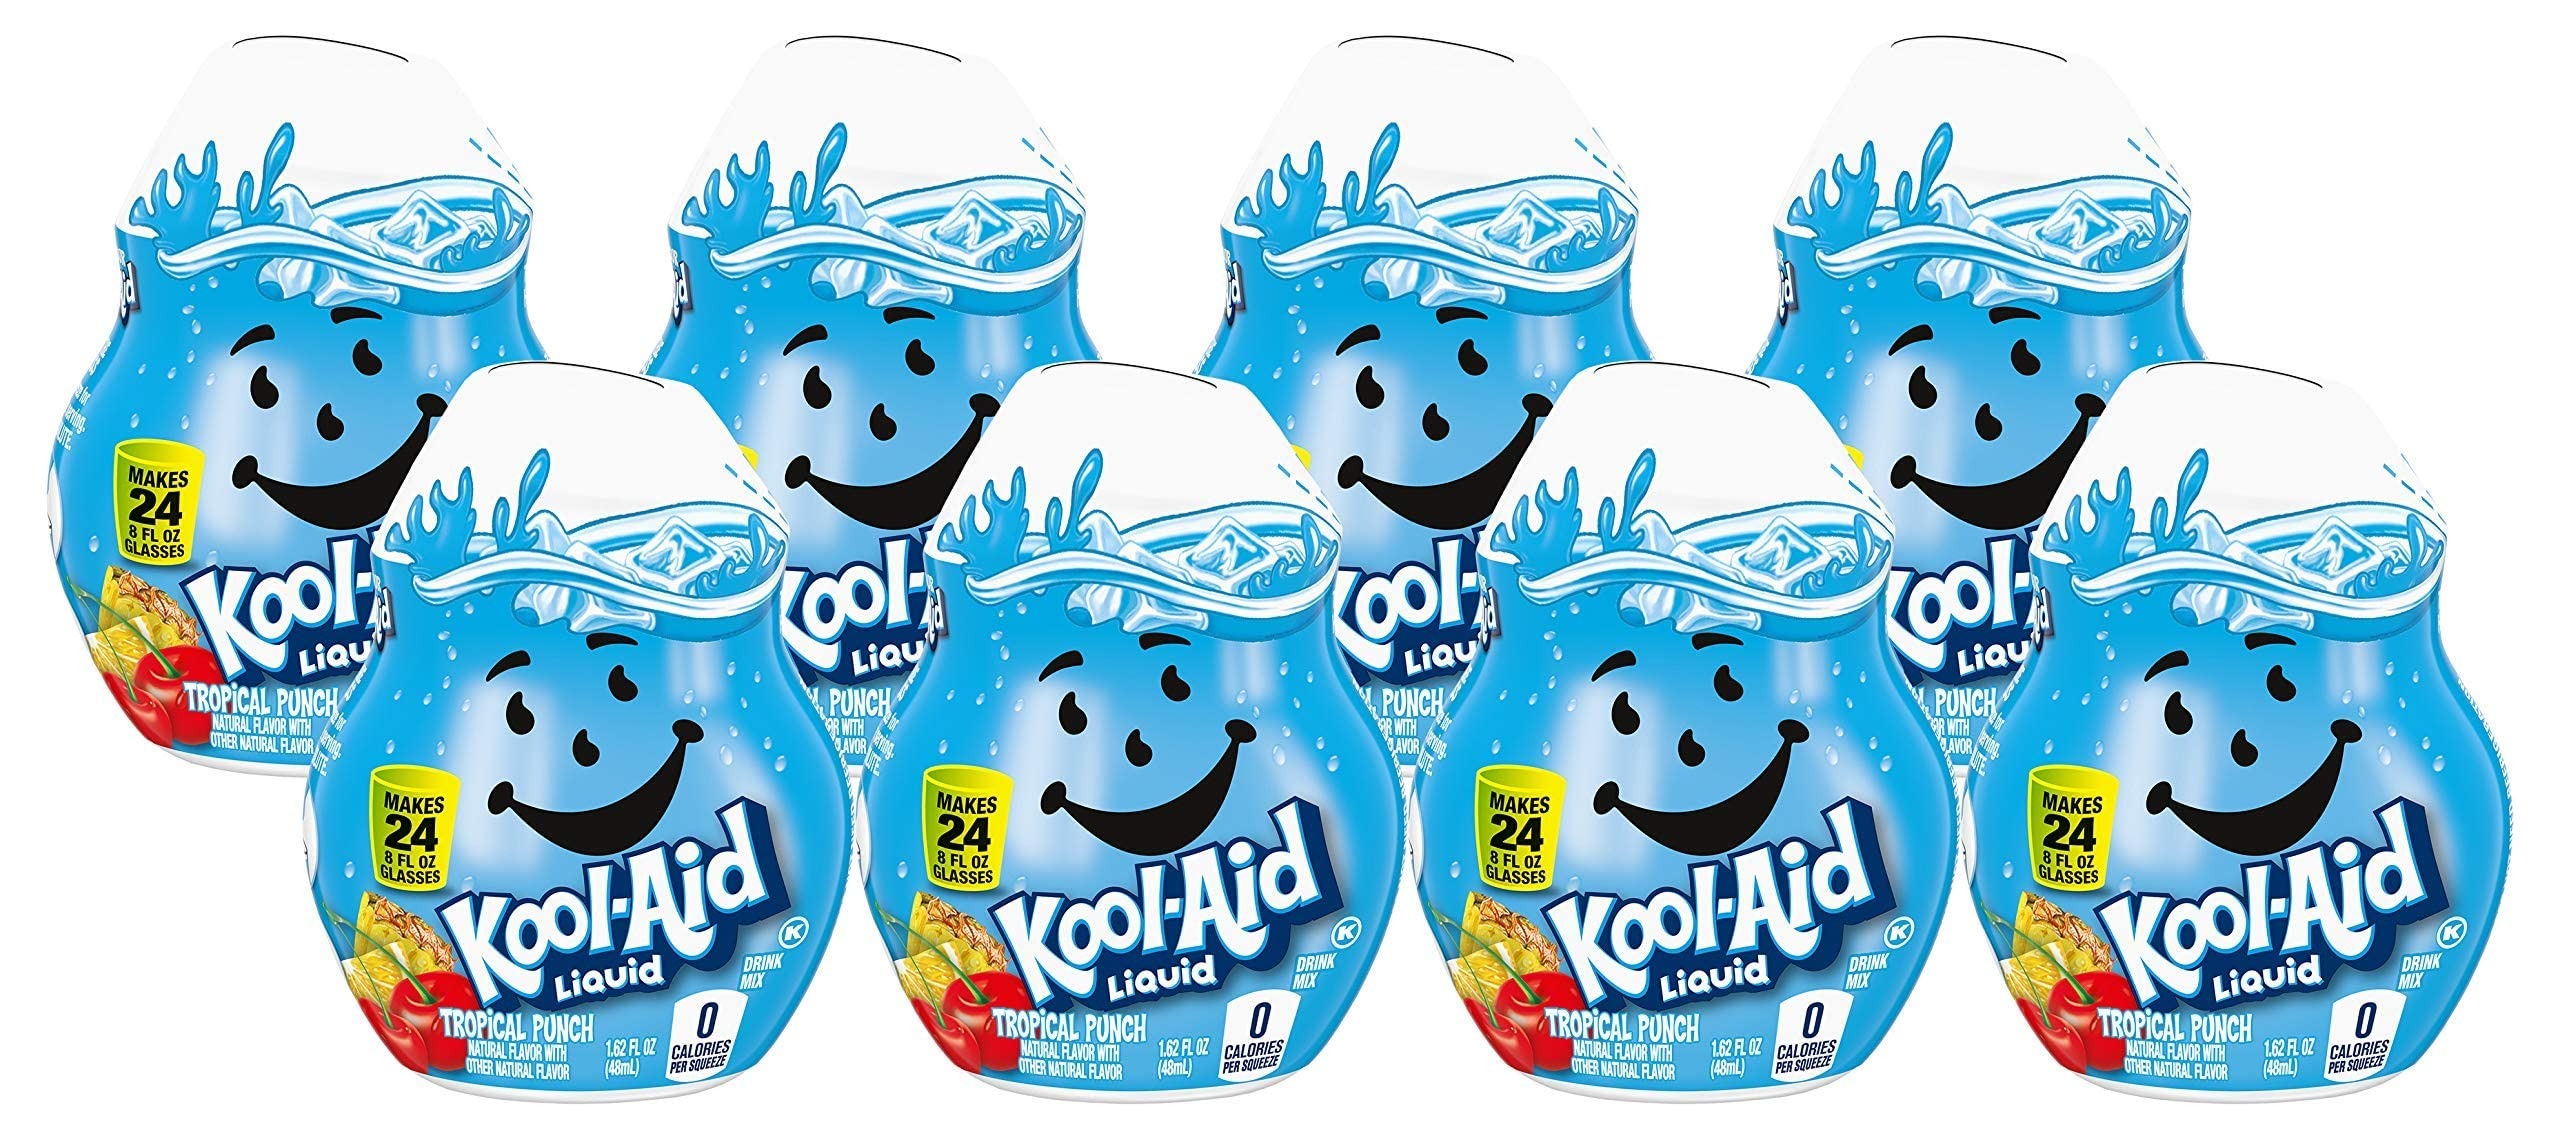
Item Name: Kool-Aid Tropical Punch Liquid Drink Mix, Caffeine Free, 1.62 FL OZ Bottle (Pack of 8)
Bullet Point 1: Kool Aid Tropical Punch Liquid Drink Mix is a delicious way to hydrate
Bullet Point 2: Sugar free liquid drink mix makes it easy to prepare a tasty tropical punch fruit drink anywhere
Bullet Point 3: Bursting with refreshingly sweet tropical punch flavor
Bullet Point 4: Contains zero sugar and zero calories
Bullet Point 5: Squeeze liquid drink mix into a glass of water, or add it to a bottle of water to take on the go
Product Description: Kool-Aid Liquid Naturally Flavored Tropical Punch Drink Mix is a delicious way to stay hydrated. This liquid drink mix makes it easy to prepare tasty tropical punch flavored drinks anywhere. Just squeeze the naturally flavored drink mix into a glass or bottle of water and you're ready to enjoy refreshingly sweet tropical punch flavor. With zero sugar and zero calories, this tropical punch fruit drink concentrate is always a great choice that the whole family will enjoy. Enjoy a revitalizing sugar free fruit drink at work, home or in a water bottle on-the-go. This 1.62 fluid ounce bottle of Kool-Aid Liquid Naturally Flavored Tropical Punch Drink Mix concentrate is in a resealable and convenient squeeze bottle.
Value: 12.96
Unit: Fl Oz

Price: 2.99